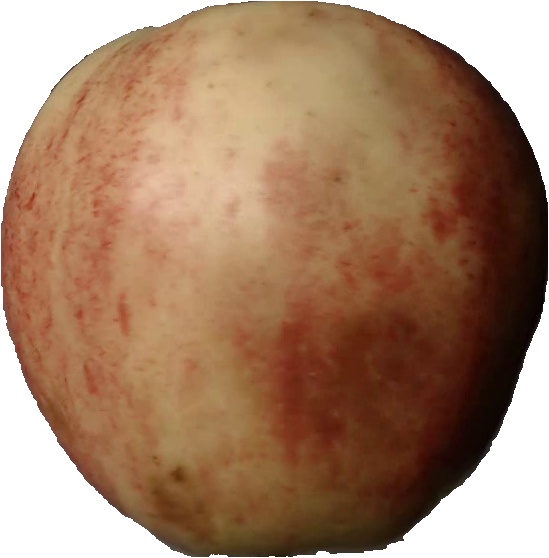
Label: apple_red_3